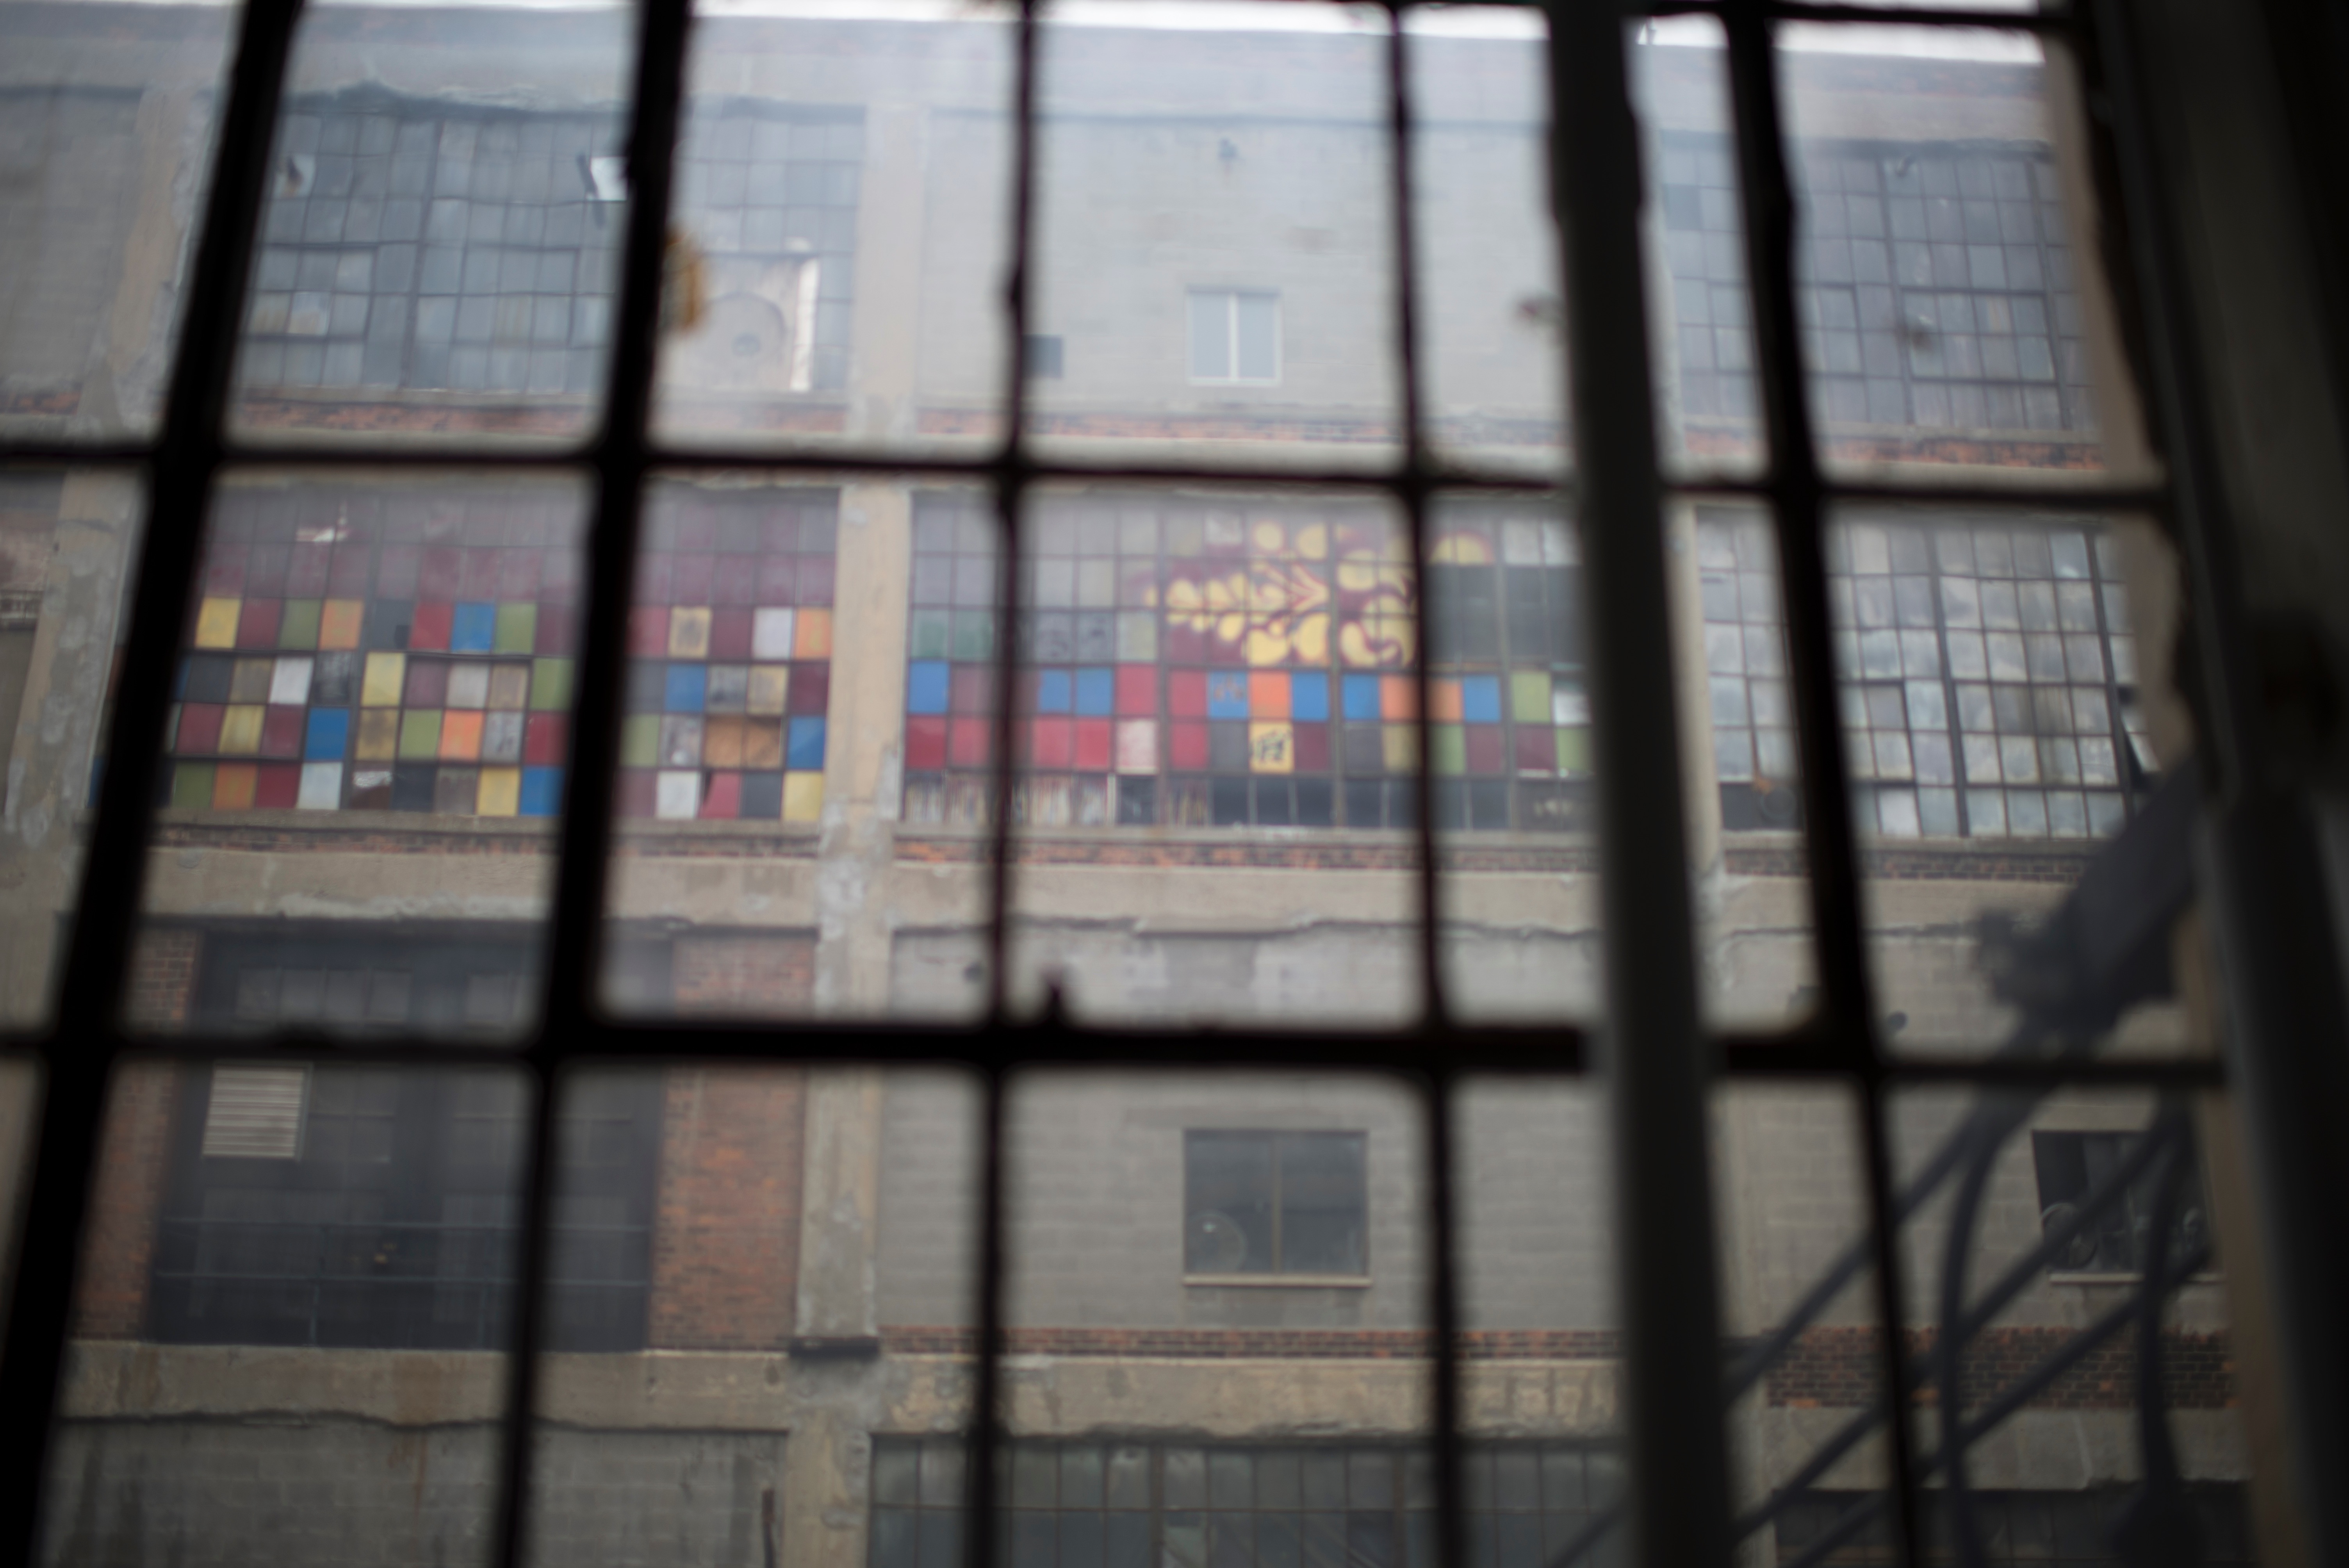
architecture, window, glass, wall, reflection, facade, shape, urban area